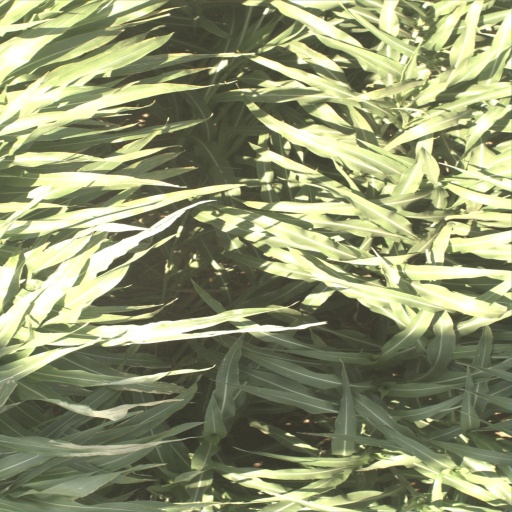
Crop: sorghum